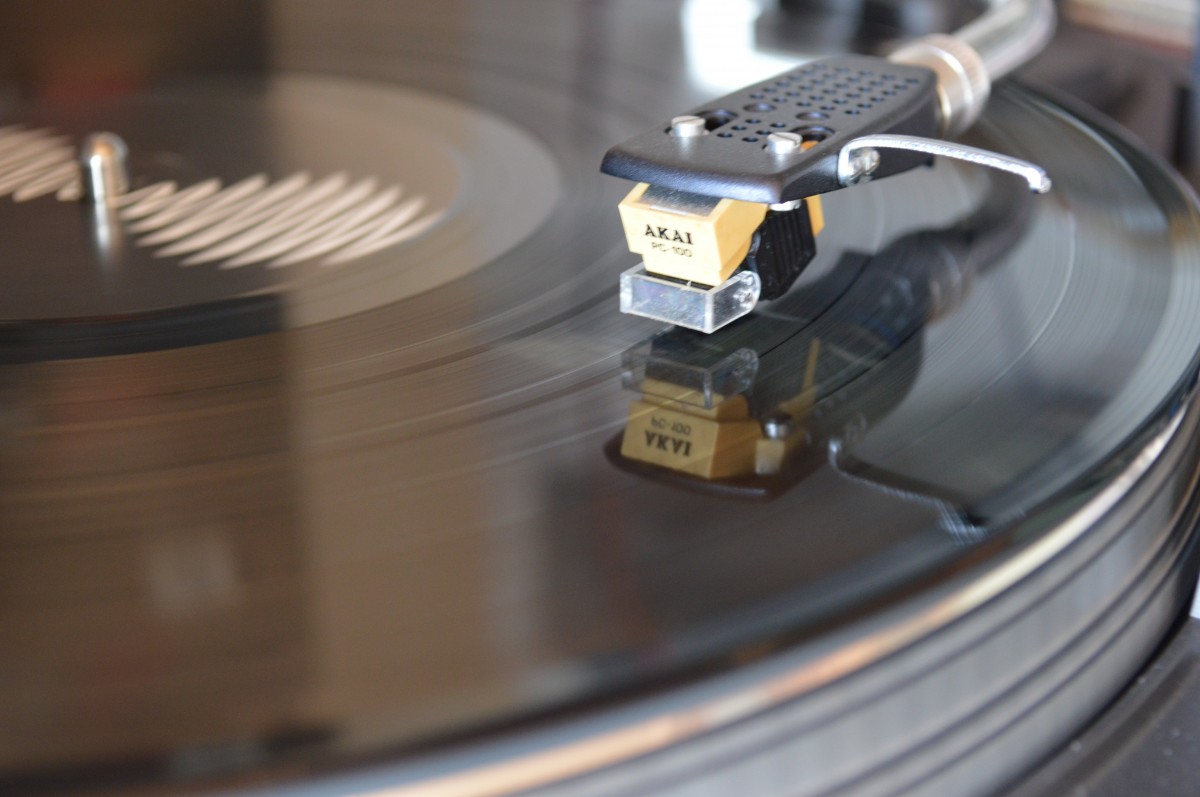
Tags: wheel